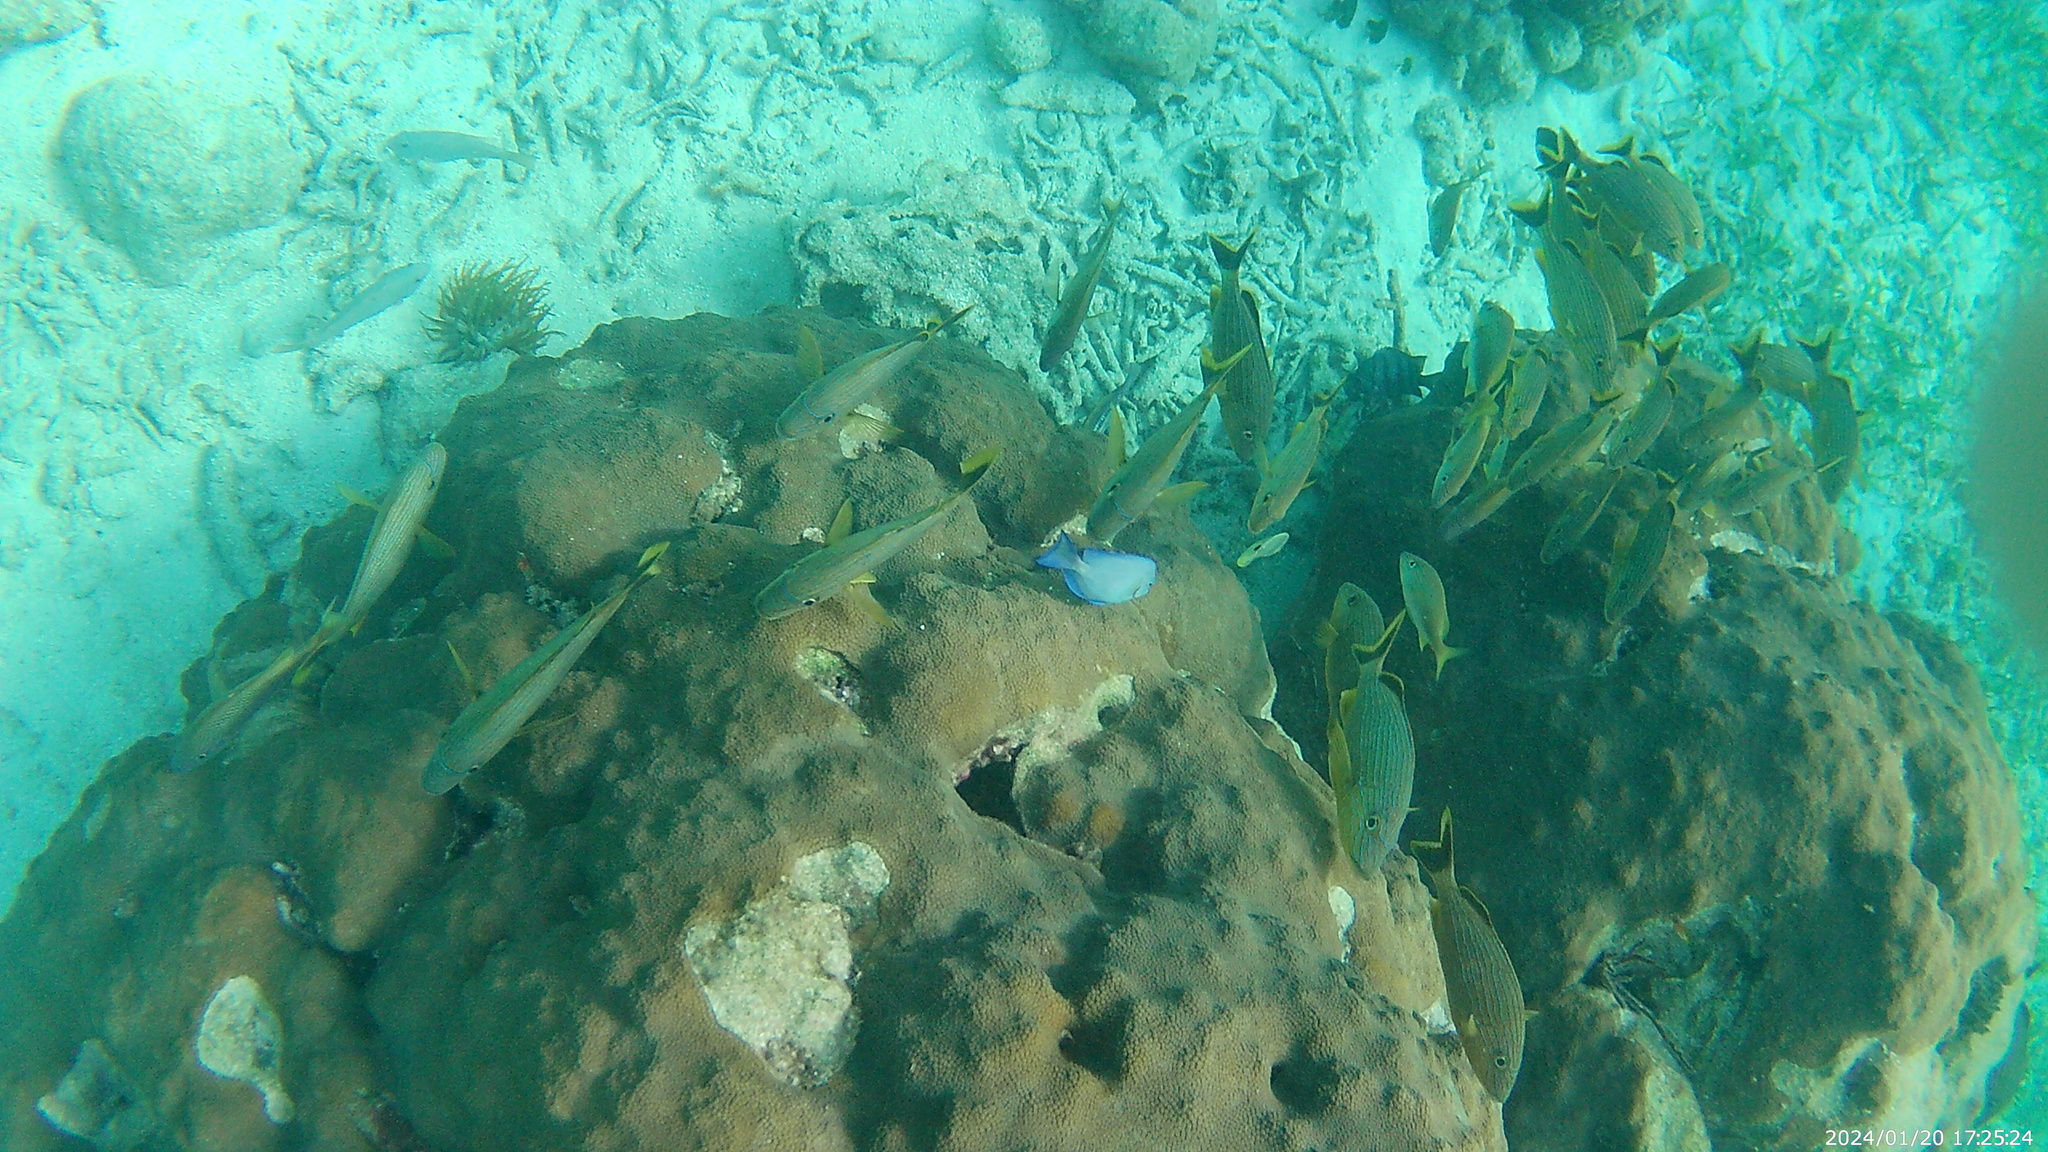
Acanthurus coeruleus (Atlantic Blue Tang)